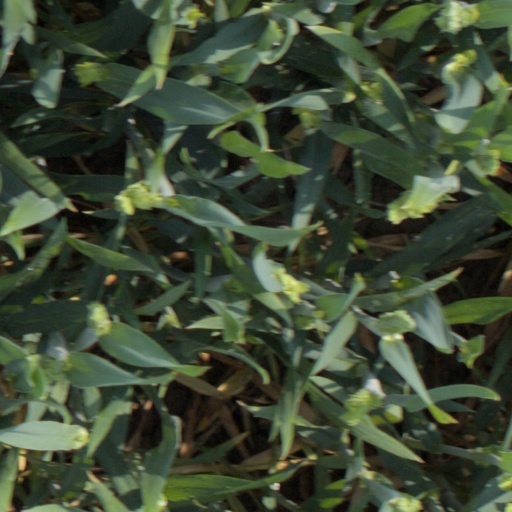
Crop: wheat